John Whitehead (economist)

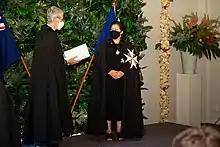
Whitehead installs Dame Cindy Kiro as prior of the Order of St John in New Zealand, at Government House, Auckland, on 17 March 2022

In 2016, Whitehead was appointed to the board of St John New Zealand. In March 2019, he was made a Commander of the Order of St John, and in February 2020 he was promoted to Knight of the Order of St John. He was appointed chancellor and chair of the national priory board of St John New Zealand for a three-year term from 24 June 2020.